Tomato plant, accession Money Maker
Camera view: tilt-top (135 deg); turntable rotation: 60 degrees
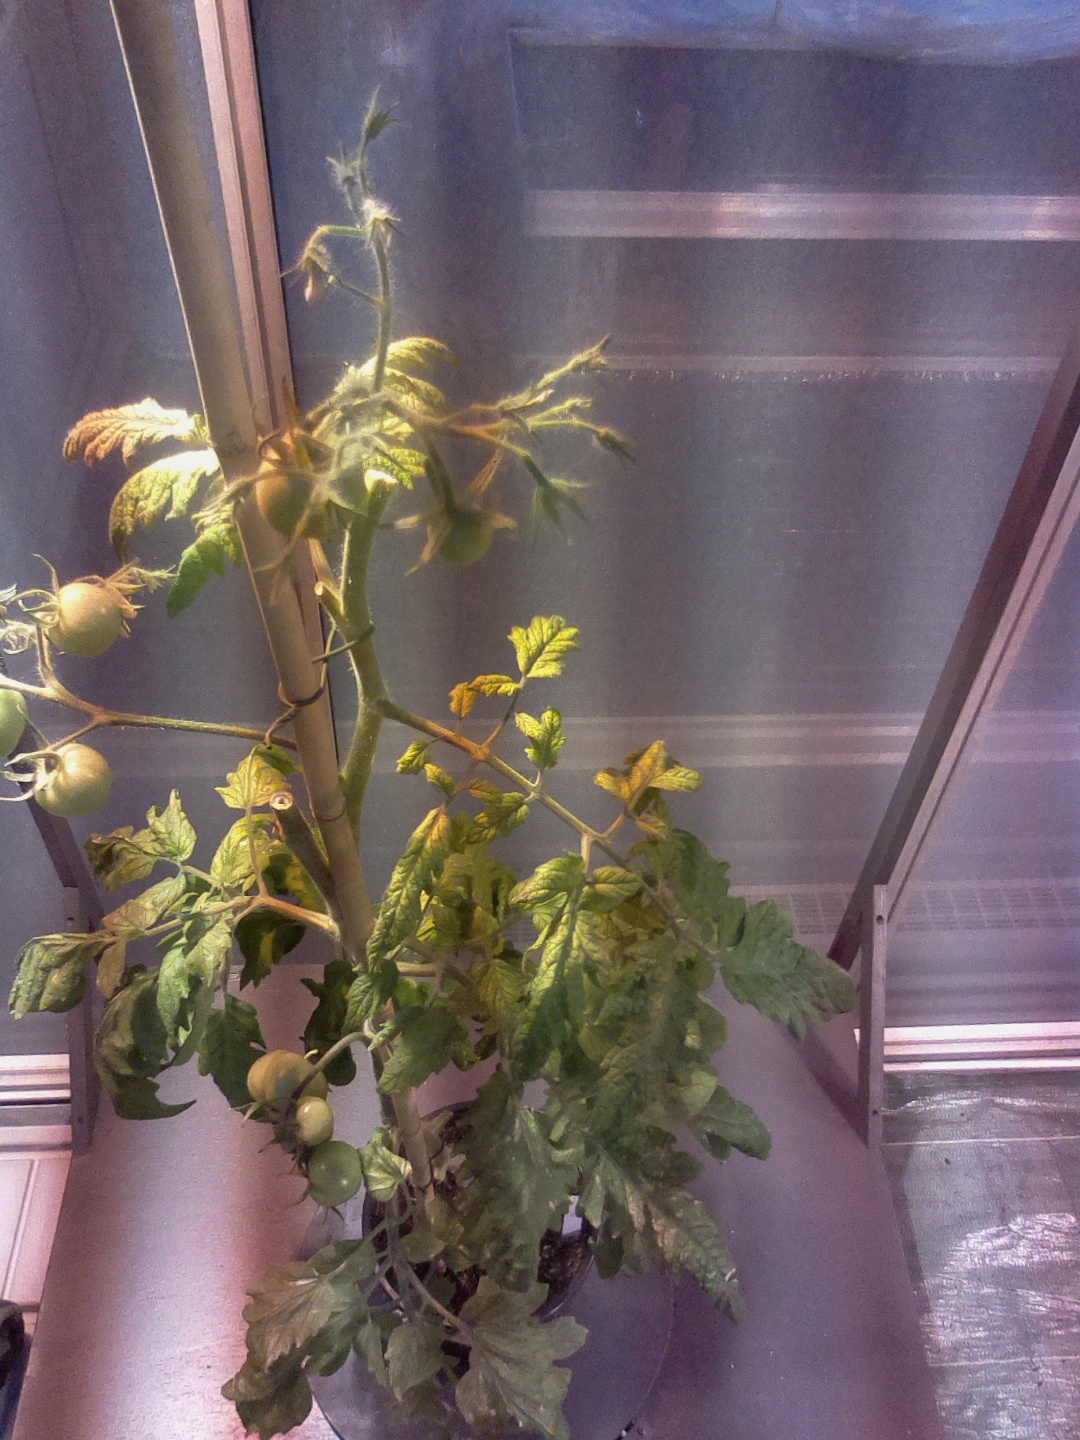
BBCH growth stage 78: 80% -90% of final fruit size